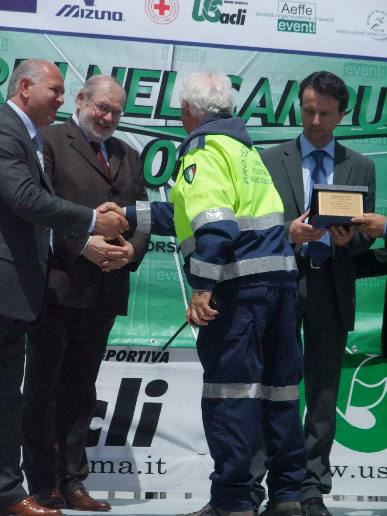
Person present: Yes